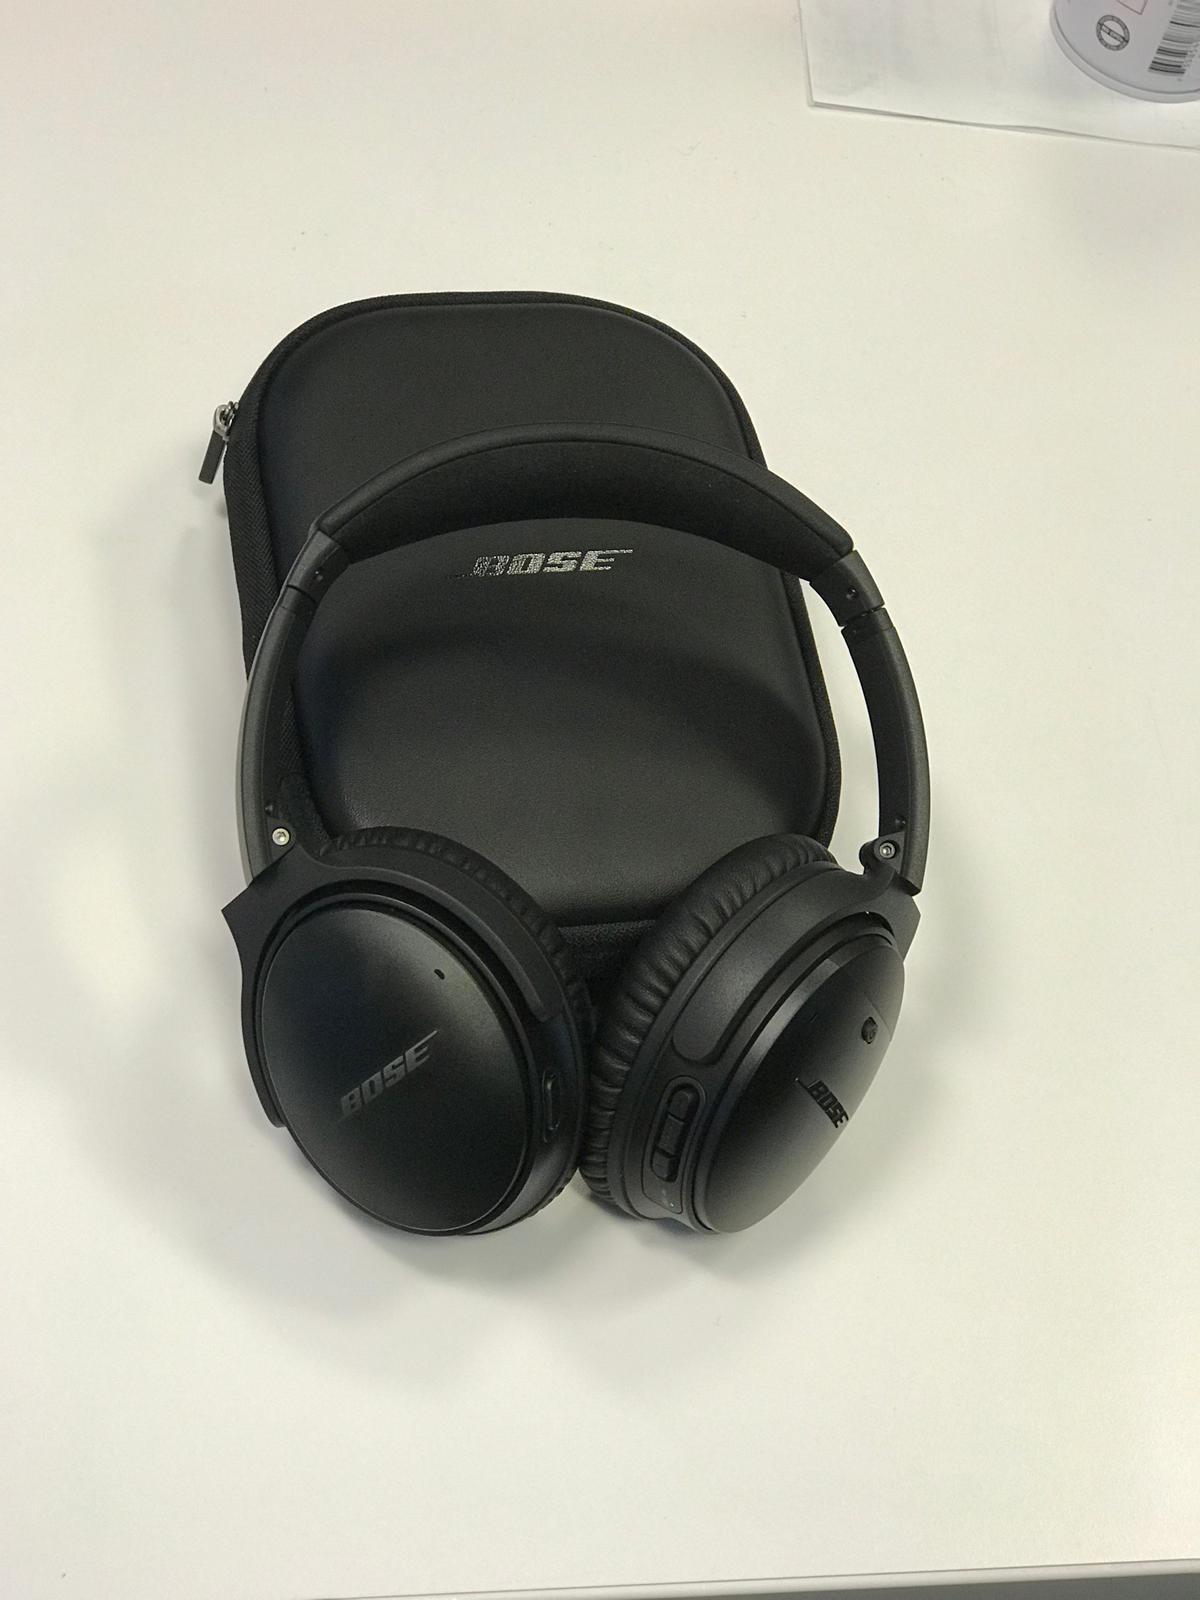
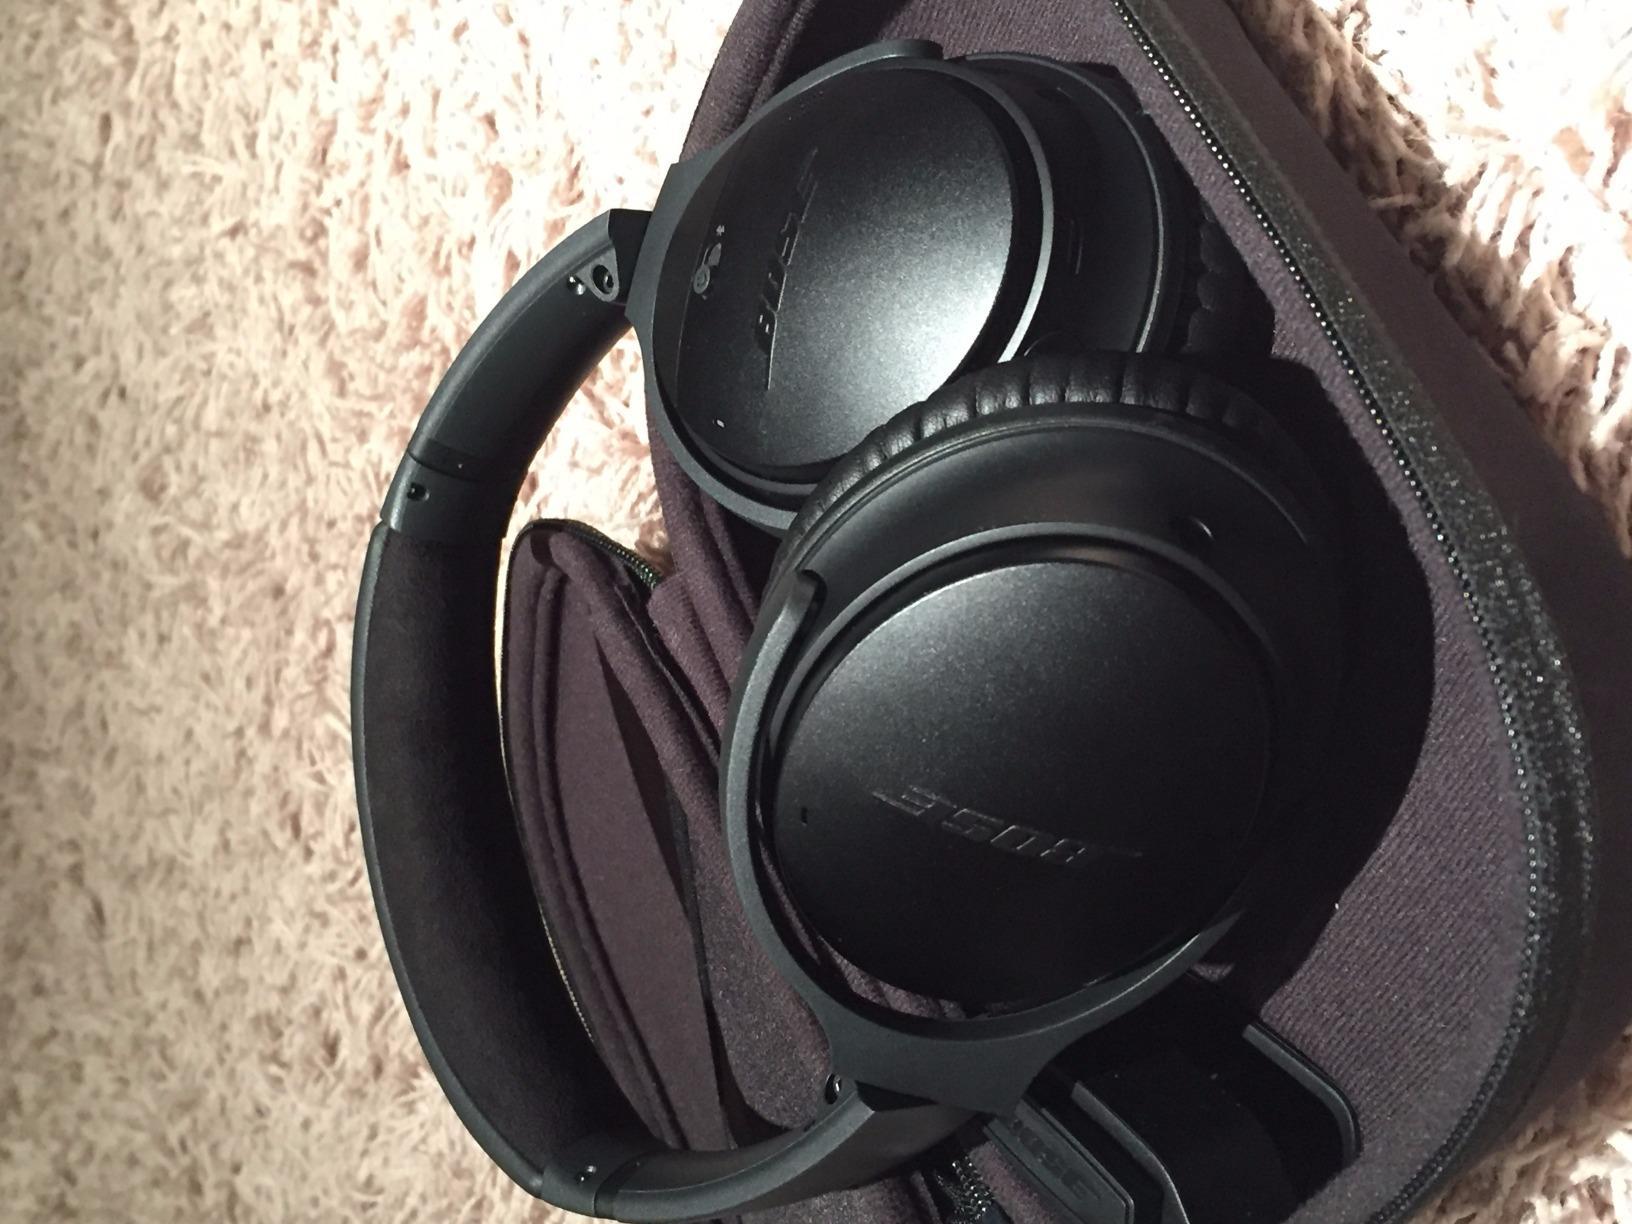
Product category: headphones
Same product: yes